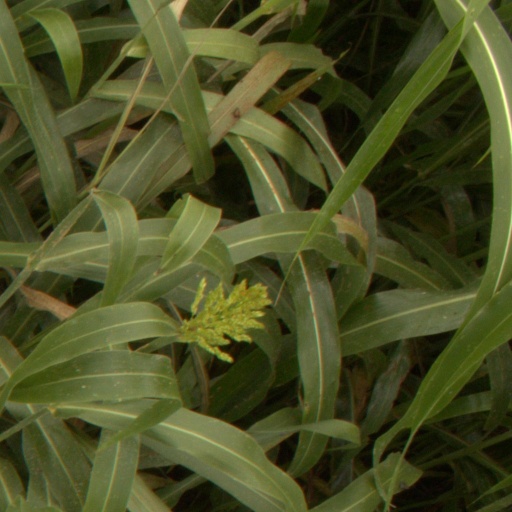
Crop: sorghum